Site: brandenburg
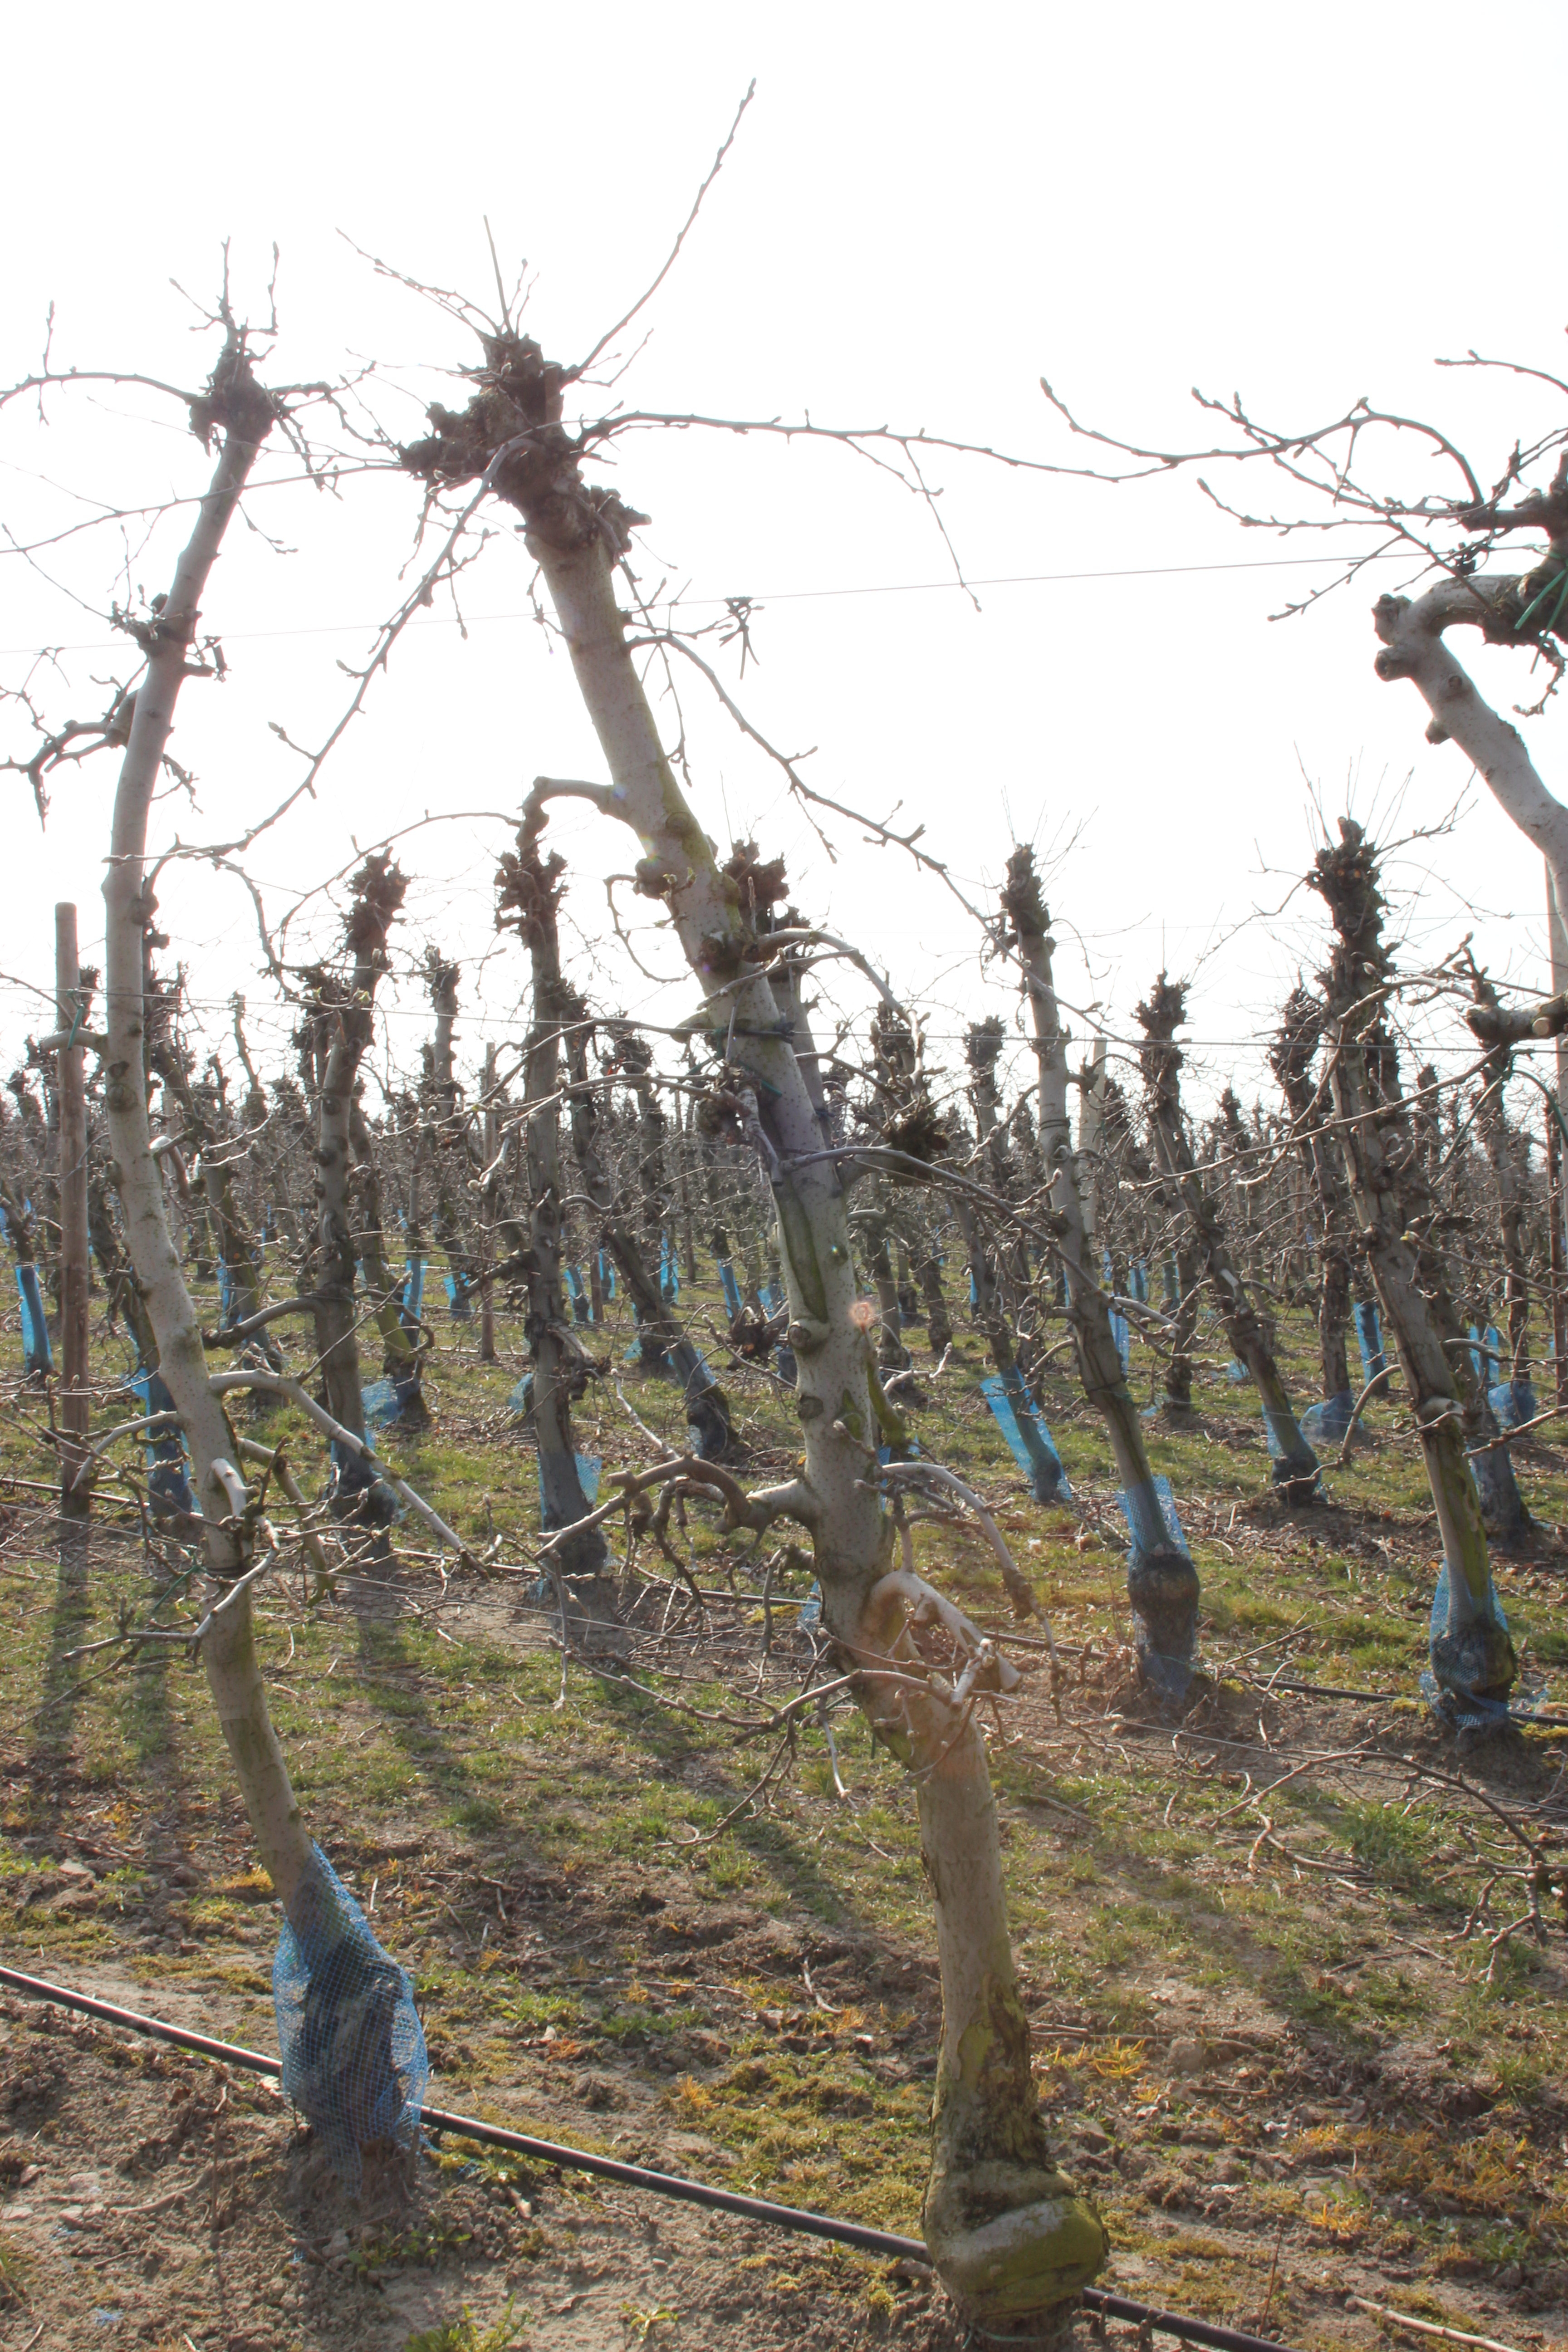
Growth stage (BBCH 03): Bud development